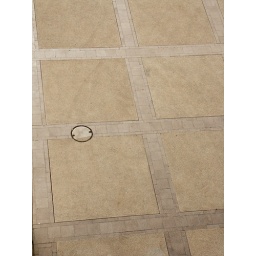
The floor of the web building in TAU, from above.